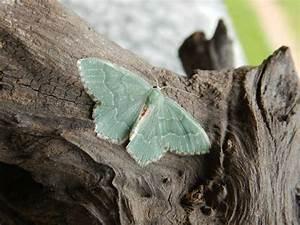
butterfly